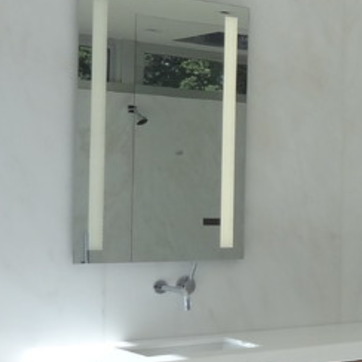
Material: mirror